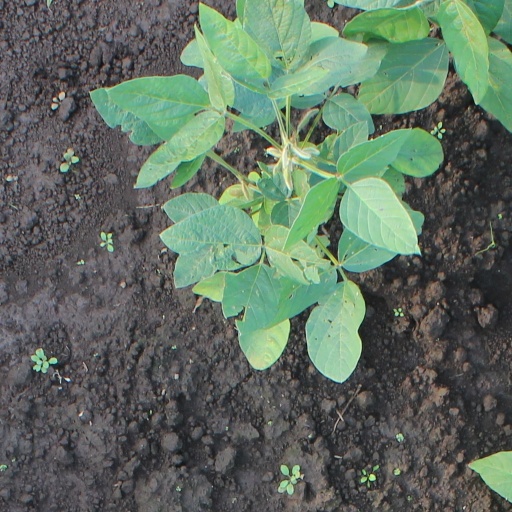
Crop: soybean